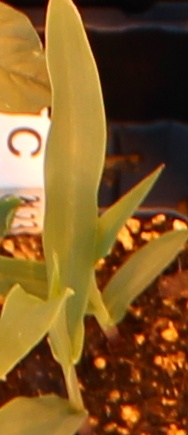
Label: Corn